Nama people

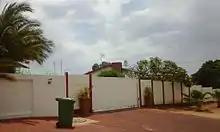
A house in Windhoek's Hochland Park suburb. The white flag indicates marriage arrangements are in place.

In general, the Nama practice a policy of communal land ownership. Music, poetry and story telling are very important in Nama culture and many stories have been passed down orally through the generations.